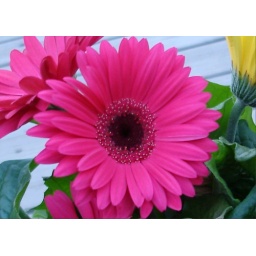
This lovely flower grew very nicely in one of my flower pots this spring. June 2006